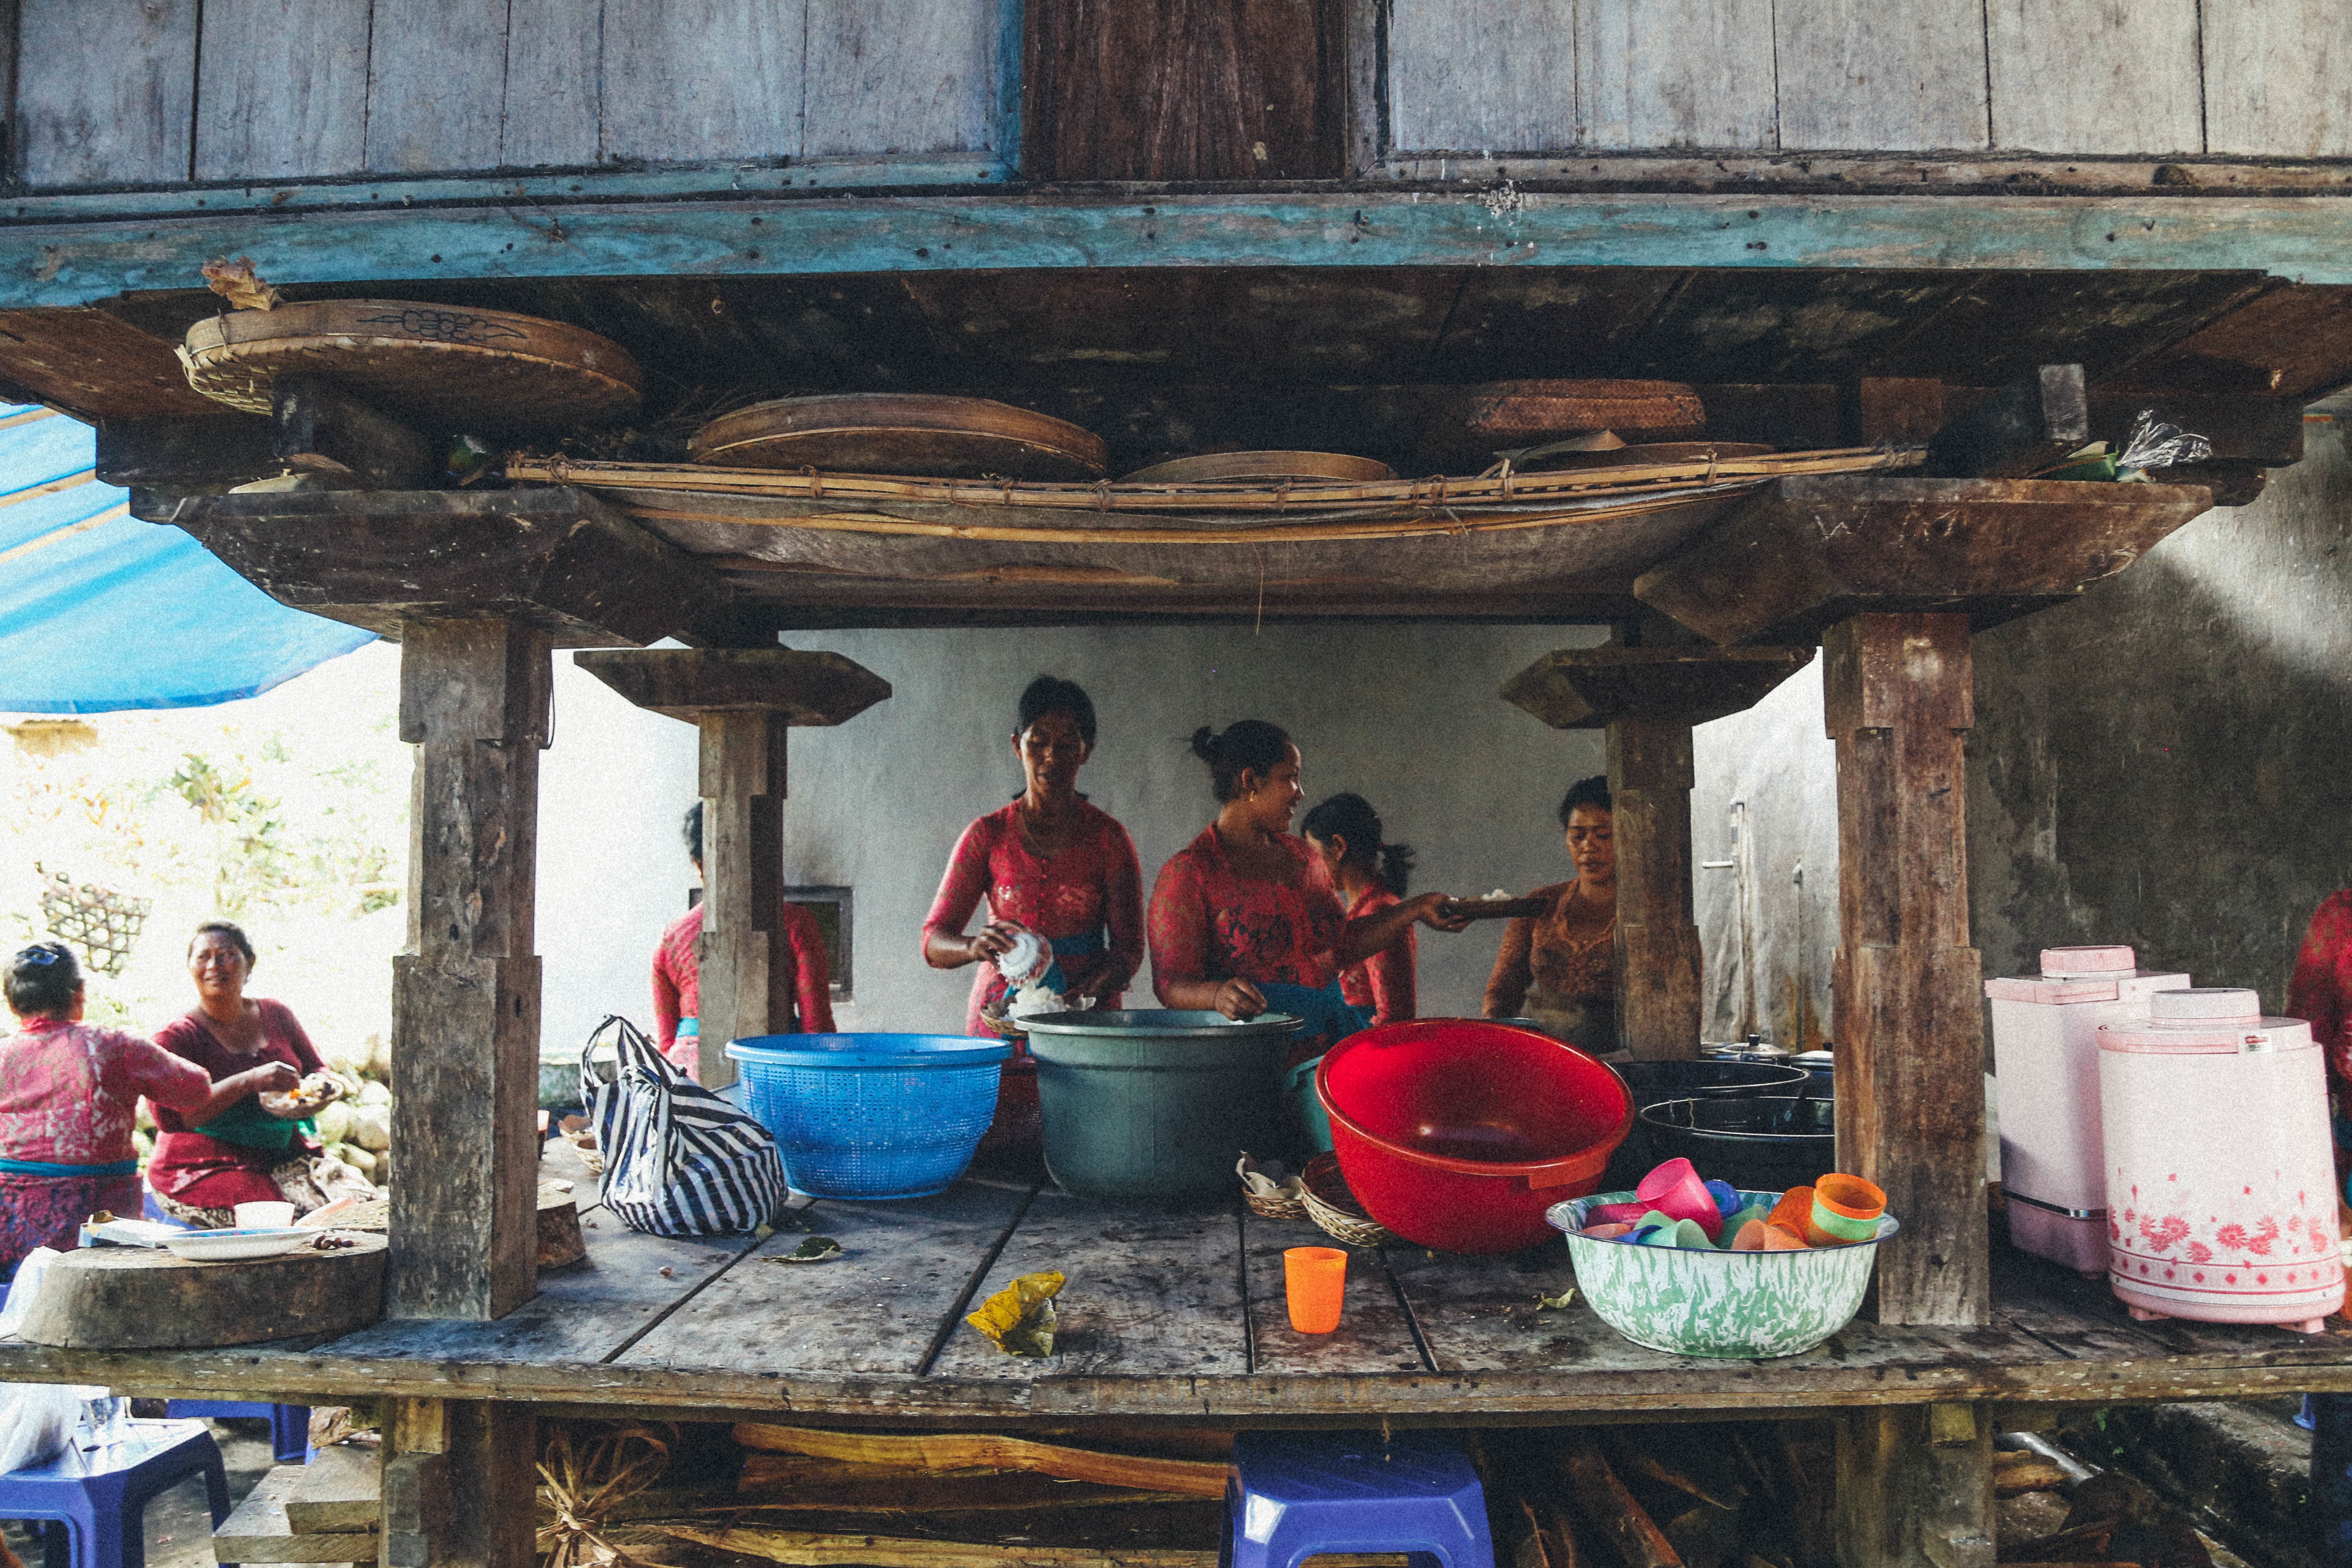
temple, shrine